Circuits of England and Wales

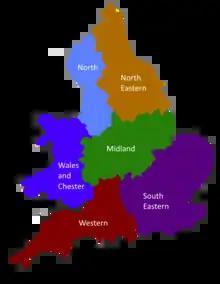
A map of the circuits of England and Wales.

Circuits are the highest-level administrative divisions of the Bar of England and Wales and His Majesty's Courts and Tribunals Service. Today, they serve as professional associations for barristers practising within their areas, as well as administrative divisions for the purposes of administration of justice.